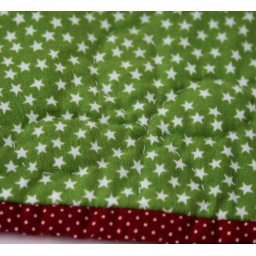
up close of the hand quilting. loose shape flower in the green star fabric